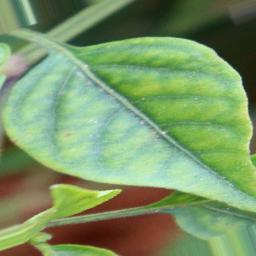
Label: nutritional